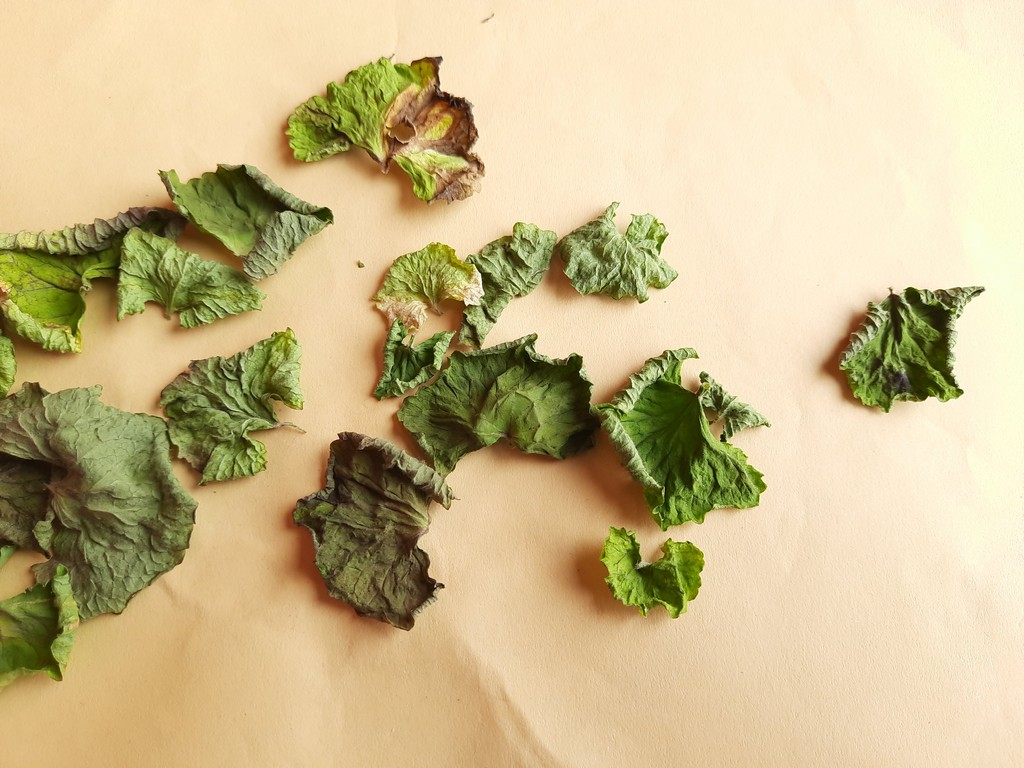
Label: Dried